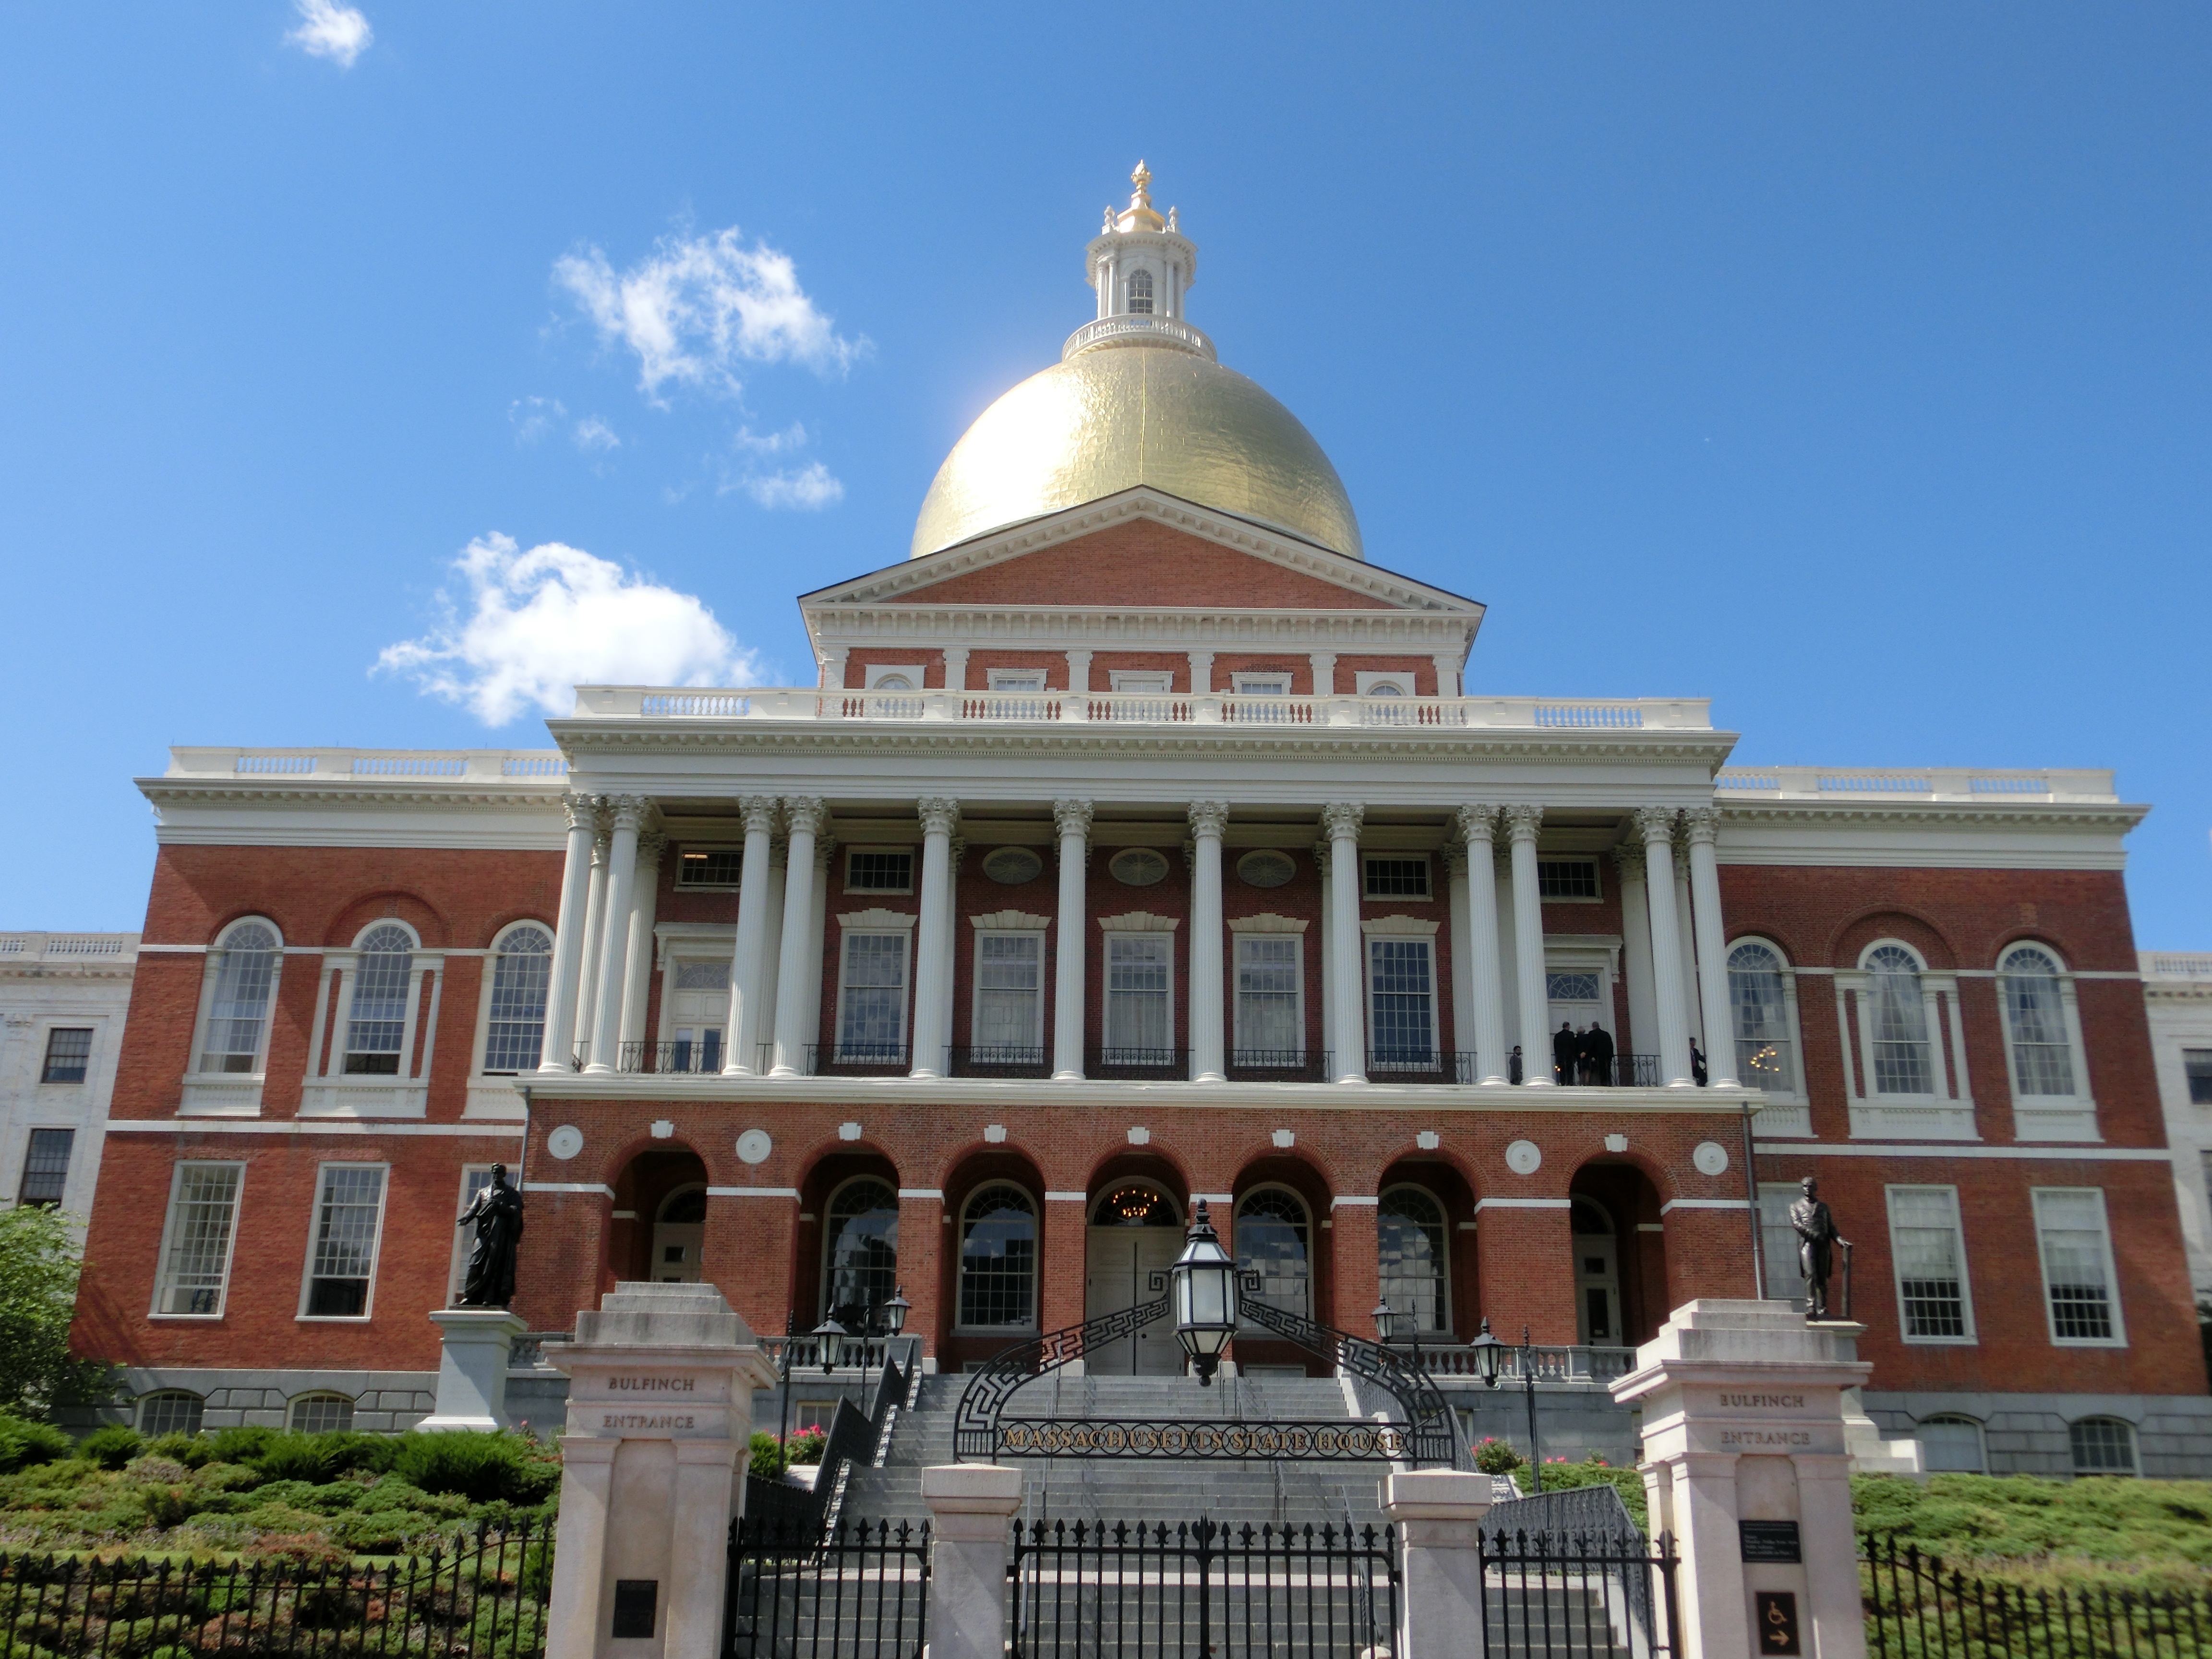
building, palace, usa, america, landmark, facade, boston, united states, synagogue, tourist attraction, estate, courthouse, massachusetts, classical architecture, historic site, government buildings, presidential palace, massachusetts state house, gold dome